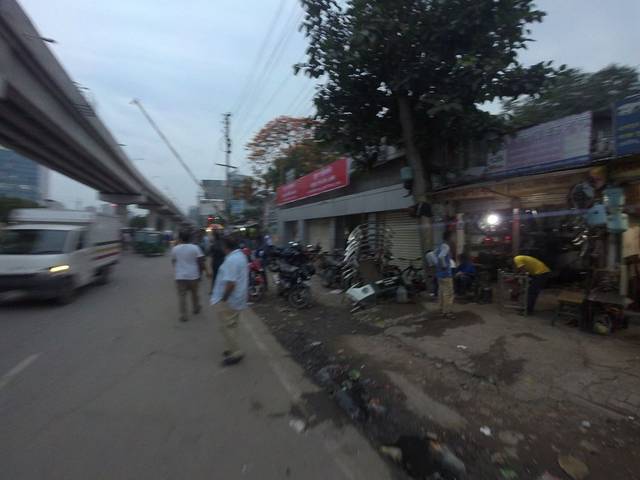
Region: Bangladesh
Coordinates: 23.752, 90.398